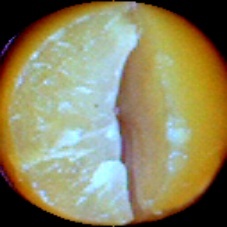
Label: Broken